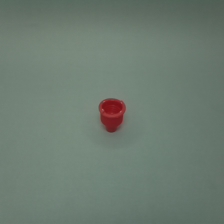
Color: red/orange/pink/fuchsia/brown
Cap type: standard cap